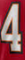
Number: 4